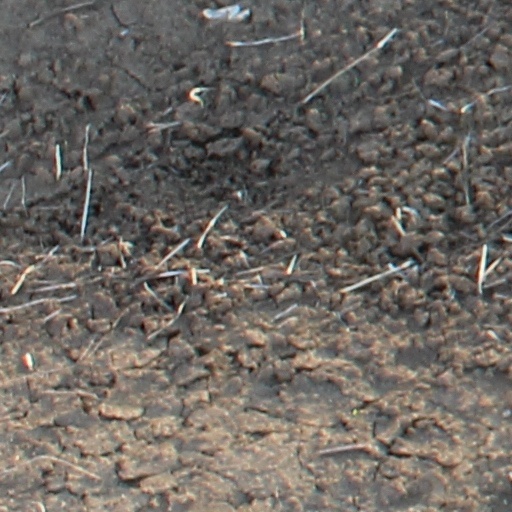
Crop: wheat